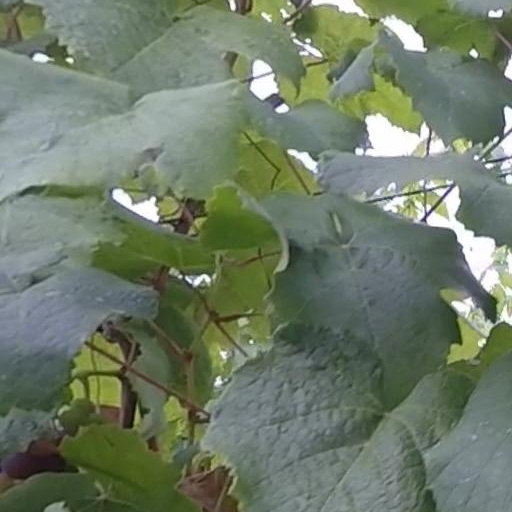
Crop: grape